Skull (singer)

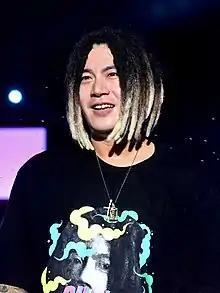
Skull at the Busan Sea Festival, August 2018

Jo Sung-jin (born November 2, 1979), better known by his stage name Skull is a South Korean reggae singer, prior member of Stony Skunk and member of Skull & Haha. He is known for his song "Love Inside" which became popular in Jamaica.